Healthcare in Ukraine

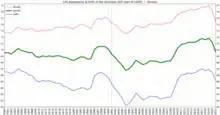
Life expectancy at birth in Ukraine

A total of 207.9 thousand doctors worked in health care in 2008, 82% of them in the Ministry of Health, and the rest in departmental medicine. The shortage of medical staff reached 48 thousand people. Provision of doctors in the field - 45.2 per 10 thousand population. Of these, 26.7 doctors (per 10,000 population) directly provide medical care, which is much lower than the European average.